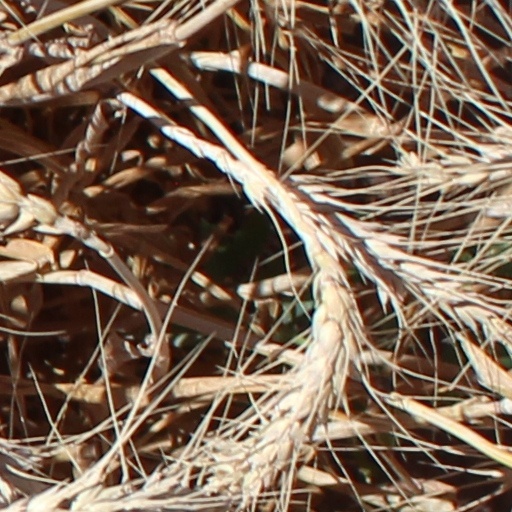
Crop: wheat